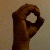
The image shows a hand gesture representing the letter 'O' in Indian Sign Language.